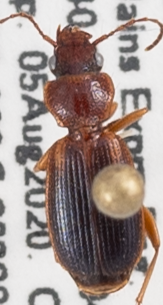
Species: Cymindis planipennis
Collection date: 2020-08-05
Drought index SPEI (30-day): -0.884
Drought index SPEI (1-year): -0.71
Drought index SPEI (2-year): -0.058